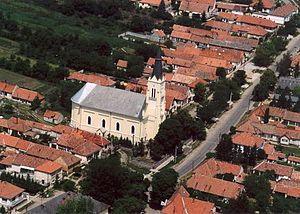
Cserépfalu est un village et une commune du comitat de Borsod-Abaúj-Zemplén en Hongrie.